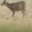
Label: deer